François d'Amboise

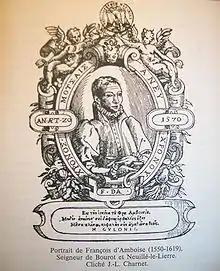
Portrait of François d'Amboise

François d'Amboise (1550 – 1619) was a French jurist and writer. He was counsellor to the Parlement of Brittany and advocate general to the Grand Conseil.